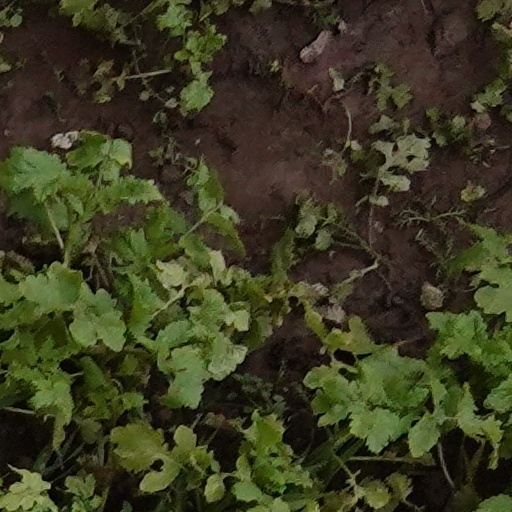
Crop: wheat